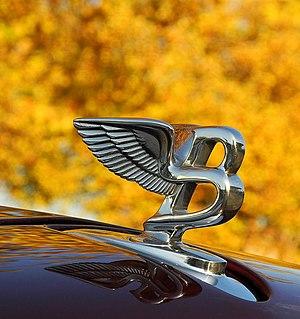
Bouchon de radiateur d'une Bentley Arnage R personnalisée par Mulliner.